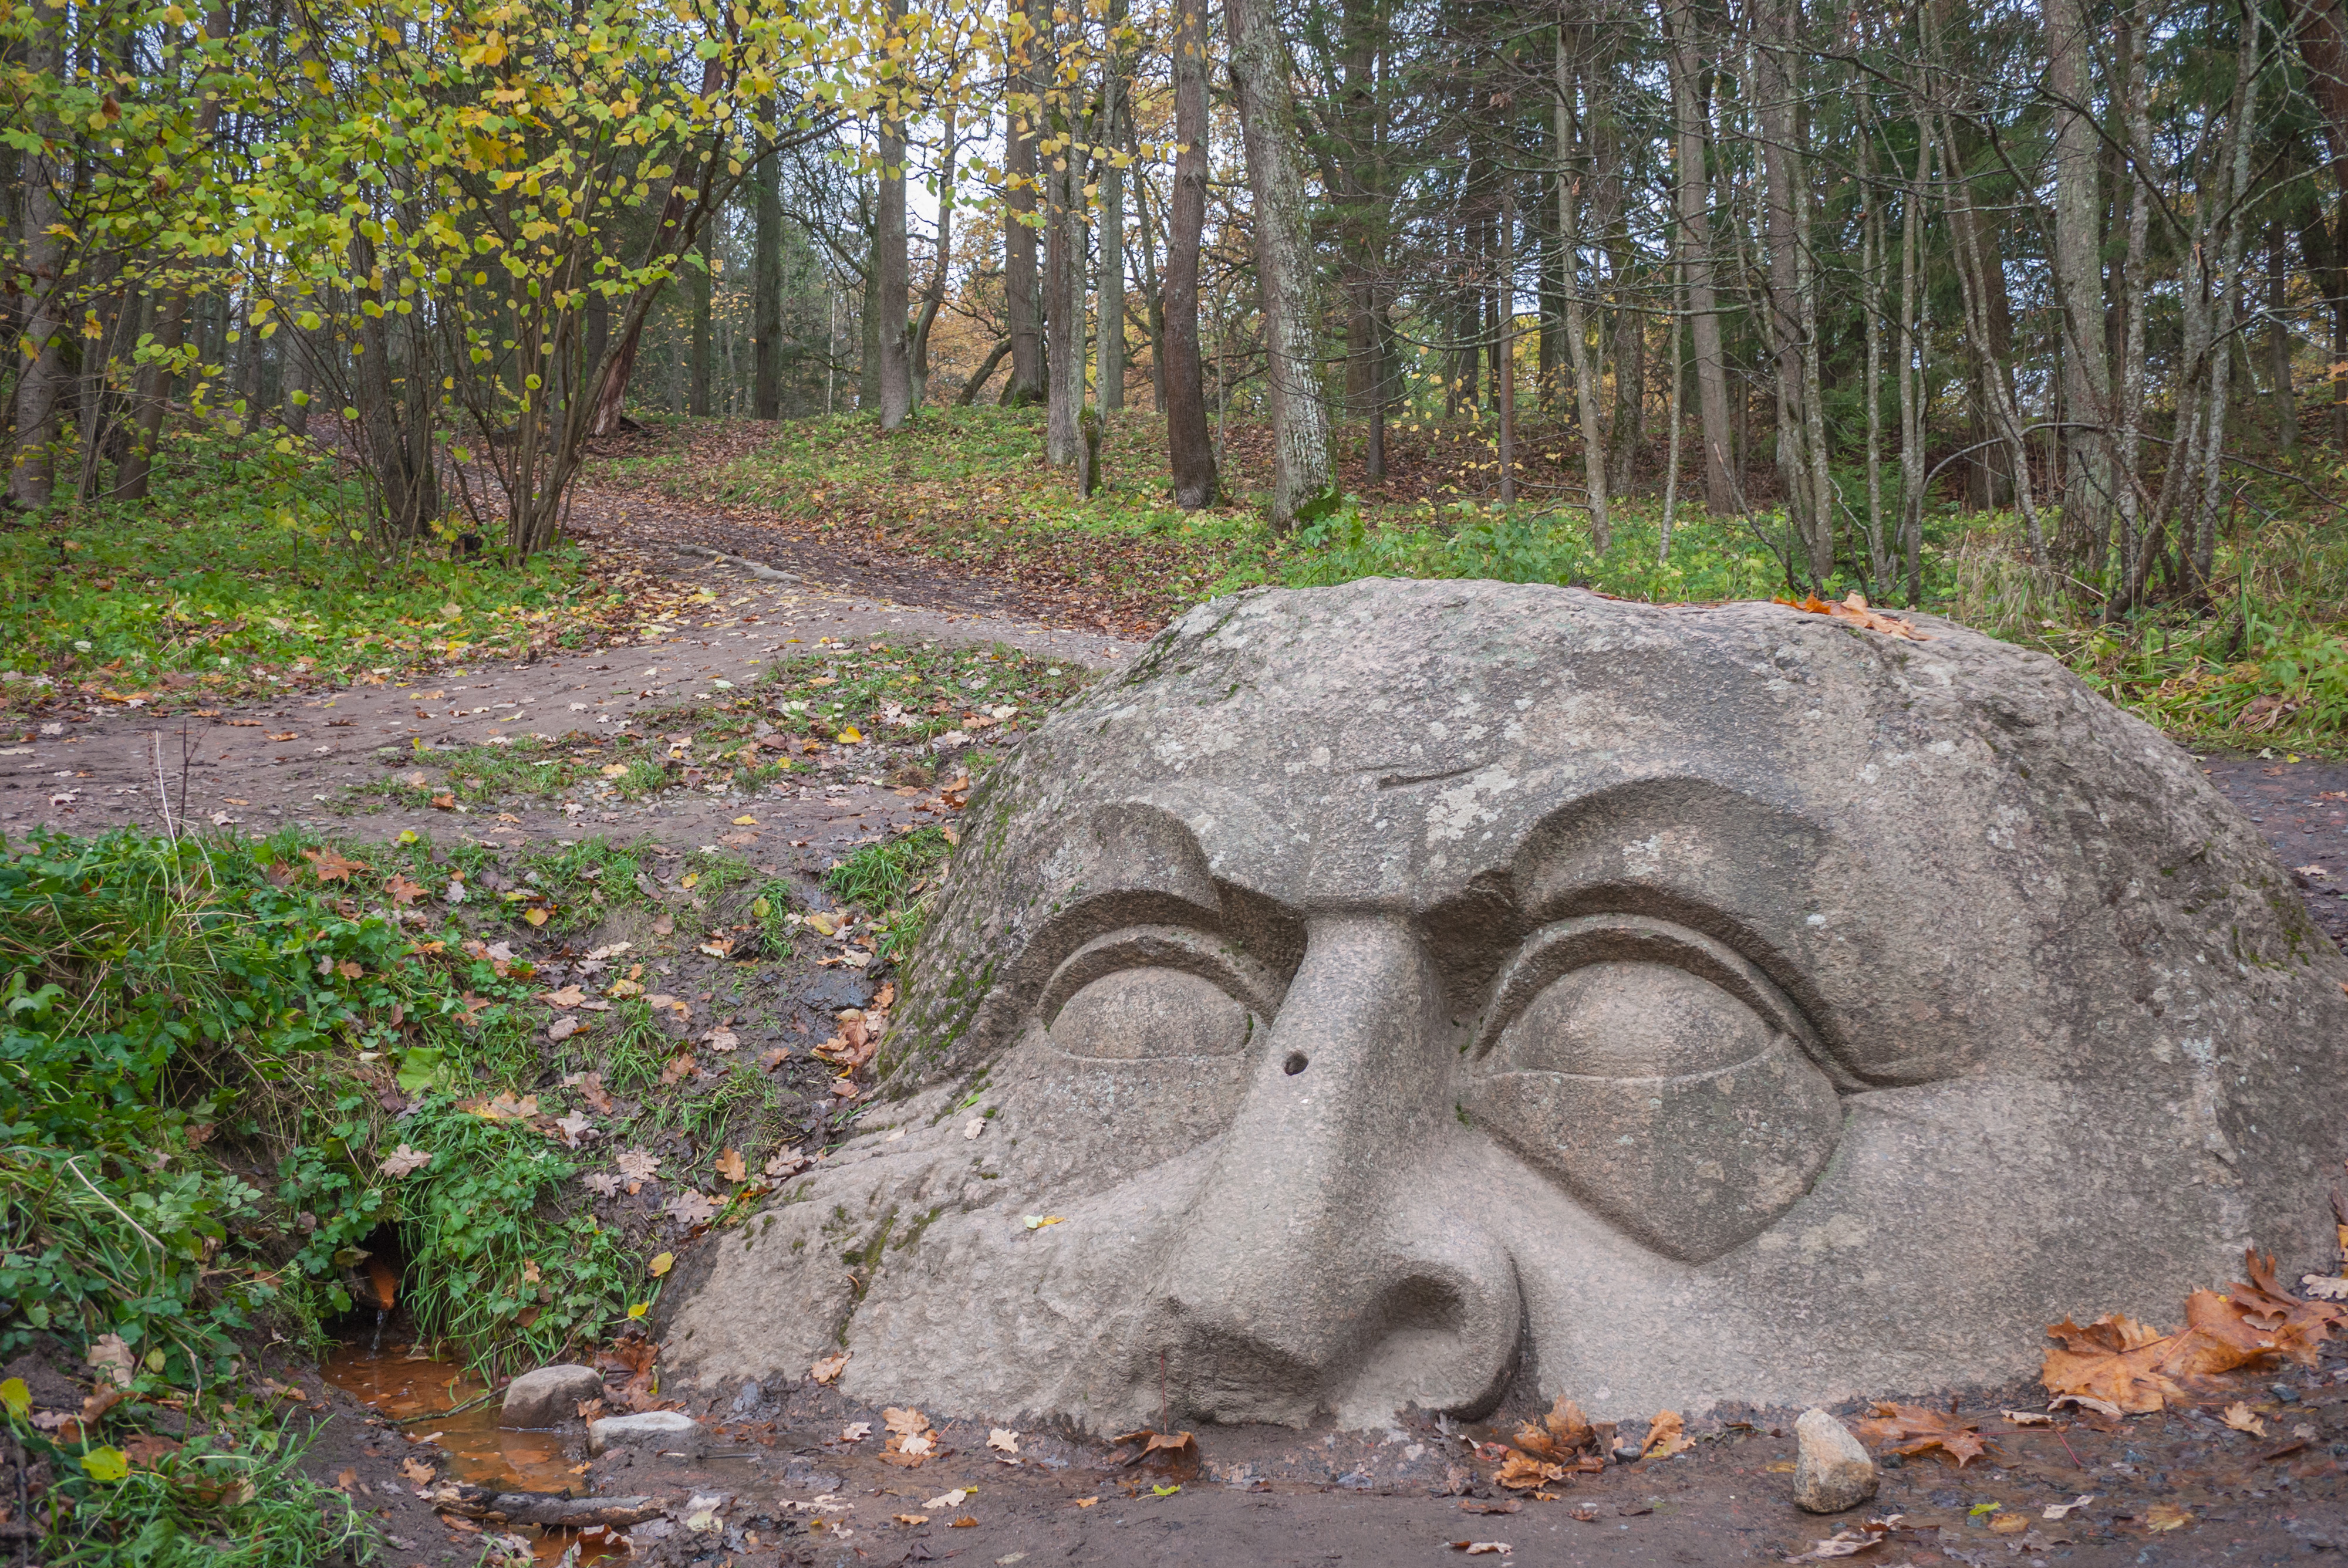
image, leaf, tree, natural environment, rock, forest, carving, woodland, stone carving, sculpture, geology, art, plant, autumn, soil, state park